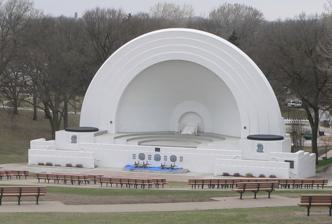
Building: Grandview Park Music Pavilion
Country: United States of America
Year built: 1934
United States historic place Grandview Park Music Pavilion U.S. National Register of Historic Places Show map of Iowa Show map of the United States Location Sits to the east of McDonald St. -- Entrance in 2600 block of McDonald St., Sioux City, Iowa Coordinates 42°31′0.2″N 96°24′34.9″W / 42.516722°N 96.409694°W / 42.516722; -96.409694 Built 1934 Architect Henry Leveke Kamphoefner Architectural style Moderne NRHP reference No. 11000053 Added to NRHP February 28, 2011 The Grandview Park Music Pavilion is a historic structure located in Sioux City, Iowa , United States.  The Monahan Post Band raised money in 1930 to build a modest music shell in the park.  Construction was already underway when the park's neighbors objected to the design.  The project was put on hold as the band raised more money and sought a more suitable design.  After President Franklin D. Roosevelt created the Civil Works Administration (CWA) in 1933, the city applied to have the new music shell included in Sioux City's projects. Henry L. Kamphoefner , an unknown Sioux City architect at that time, drew up the plans for the structure. The sculptural plaques on the front of the pavilion were designed by Herschel Elarth.  The CWA approved the project on February 26, 1934, as CWA Project Number 217.  The construction project required 52 tons of reinforcing steel , 4,200 bags of Portland cement , and 300 bags of white cement, and it was completed on October 17, 1934. Seating was constructed for 5,000 in the natural amphitheater .  The pavilion was built using $47,436 from Federal Relief funds and $3,800 in materials from the city.  It was dedicated in the spring of 1935.  The Monahan Post Band continued to play here until 1948, when they became the Sioux City Municipal Band.  They continue the summer-time tradition.  The music pavilion was listed on the National Register of Historic Places in 2011. References